James Tomkins (rower)

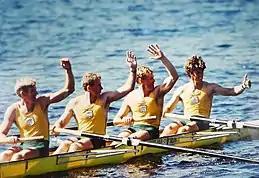
Tomkins (stroke): 1990 Australian M4-.

Returning to a coxless pair in 2002, Ginn and Tomkins beat the heavily favoured British crew of Matthew Pinsent and James Cracknell in a world cup race before finishing a close fourth at the 2002 World Championships. In 2003, Ginn and Tomkins reversed the prior years result winning the 2003 World Championship, with Pinsent and Cracknell placing fourth. In 2004, Pinsent and Cracknell moved to the coxless four to better their chances for a medal. Ginn and Tomkins would go on to win the coxless pair at the 2004 Summer Olympics, leading at every mark, beating Croatia by 2 seconds, with South Africa claiming the bronze.